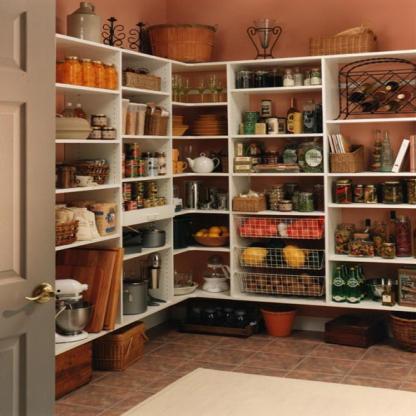
Scene: Indoor